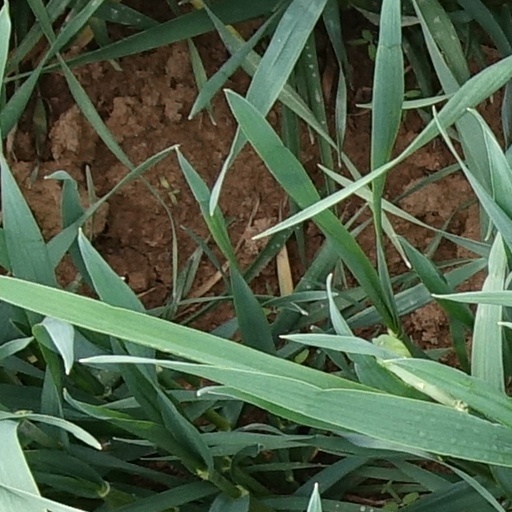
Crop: wheat